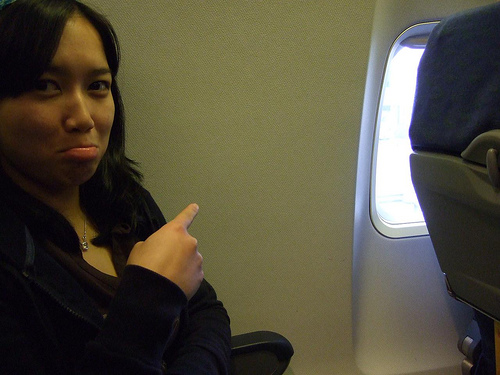
user: Given an image and a question. Answer the question in a short answer. Question: What transportation is this? Short Answer:
assistant: airplane